1971 Moroccan coup attempt

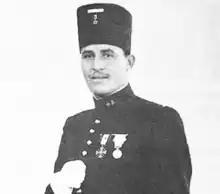
Maj. Gen. of the Royal Armed Forces died in the coup attempt while trying to detain Mohamed Ababou

The coup attempt led to 278 deaths, including 158 rebel cadets, 20 loyalist soldiers, two police officers, and 98 civilian guests in Skhirat. Both M'hamed Ababou and Mohamed Medbouh were killed. Ten high-ranking officers of the Royal Armed Forces were executed three days after the coup.